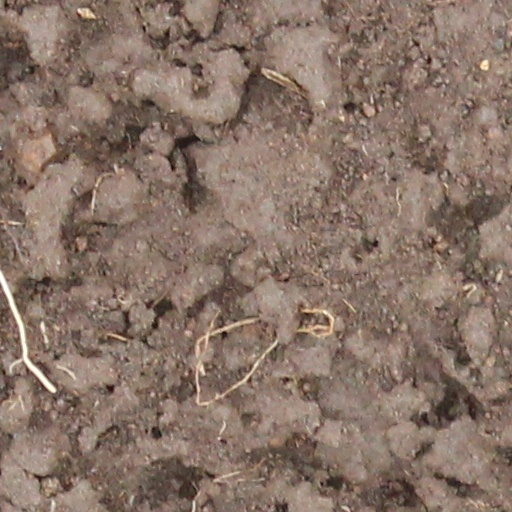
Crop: wheat